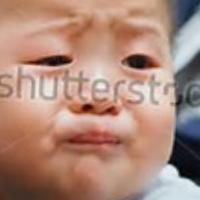
Age group: age 01-10